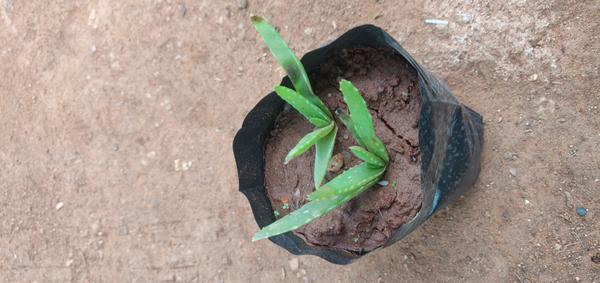
Plant: Aloevera